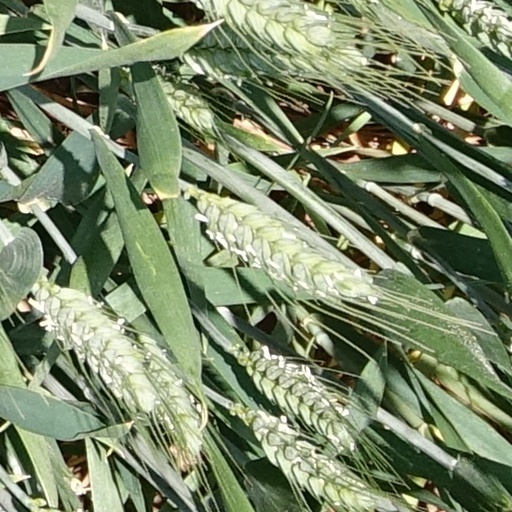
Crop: wheat